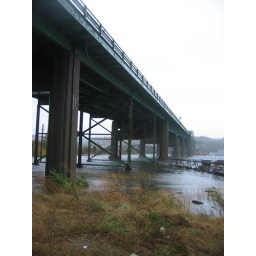
flooding under the sakonnet river bridge